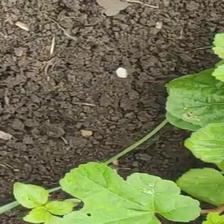
Weed species: Little_Mallow(Malva parviflora)